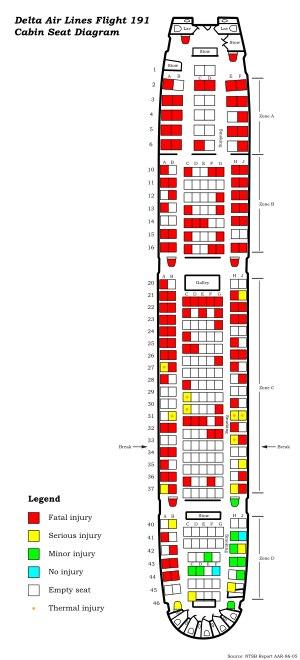
Le 2 août 1985, le Lockheed L-1011 TriStar effectuant vol Delta Air Lines 191 entre Fort Lauderdale, en Floride et Los Angeles en Californie, avec une escale à l'aéroport international de Dallas-Fort Worth au Texas, rencontre une rafale descendante lors de son atterrissage à Dallas puis percute le sol plus d'un kilomètre et demi avant la piste, heurte une voiture près de l'aéroport et entre en collision avec deux réservoirs d'eau et se désintègre. L'accident fait 137 morts et 27 blessés. Le conseil national de la sécurité des transports américain a déterminé que l'accident résultait de la décision de l'équipage de traverser un orage, du manque de procédures et de formation pour éviter ou échapper aux micro-rafales et du manque d'informations sur les dangers du cisaillement du vent.